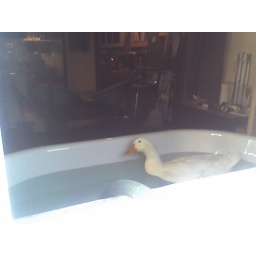
The neighbors a few houses down have a duck that they keep in their basement. Honestly! I love this town!